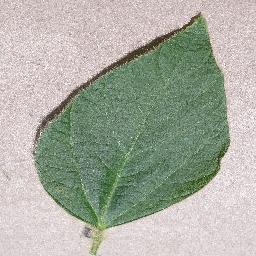
Label: Soybean___healthy